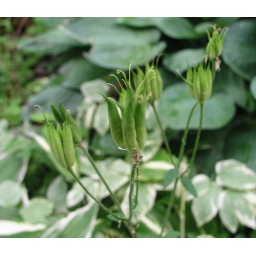
but they reminded me of dreamscapes. or the flowers in a book called The Forbidden Door by Marilee Hayer.